Karen Nyberg

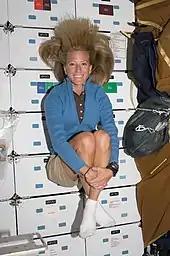
Karen Nyberg weightless on the middeck of "Discovery" while docked with the ISS

She was selected as an astronaut candidate by NASA in July 2000. After two years of training and evaluation she qualified as a mission specialist and was assigned for technical duties in the Astronaut Office Station Operations Branch. She was crew support astronaut for the Expedition 6 crew during their six-month mission on the ISS. In July 2006, Nyberg took part in , a deep-sea training and simulation exercise at the Aquarius underwater laboratory to help NASA prepare for the return of astronauts to the Moon and crewed missions to Mars. Nyberg and her crewmates lived and worked underwater for seven days.